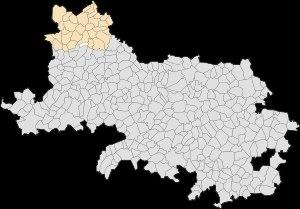
Conteville-en-Ternois est une commune française située dans le département du Pas-de-Calais en région Hauts-de-France.